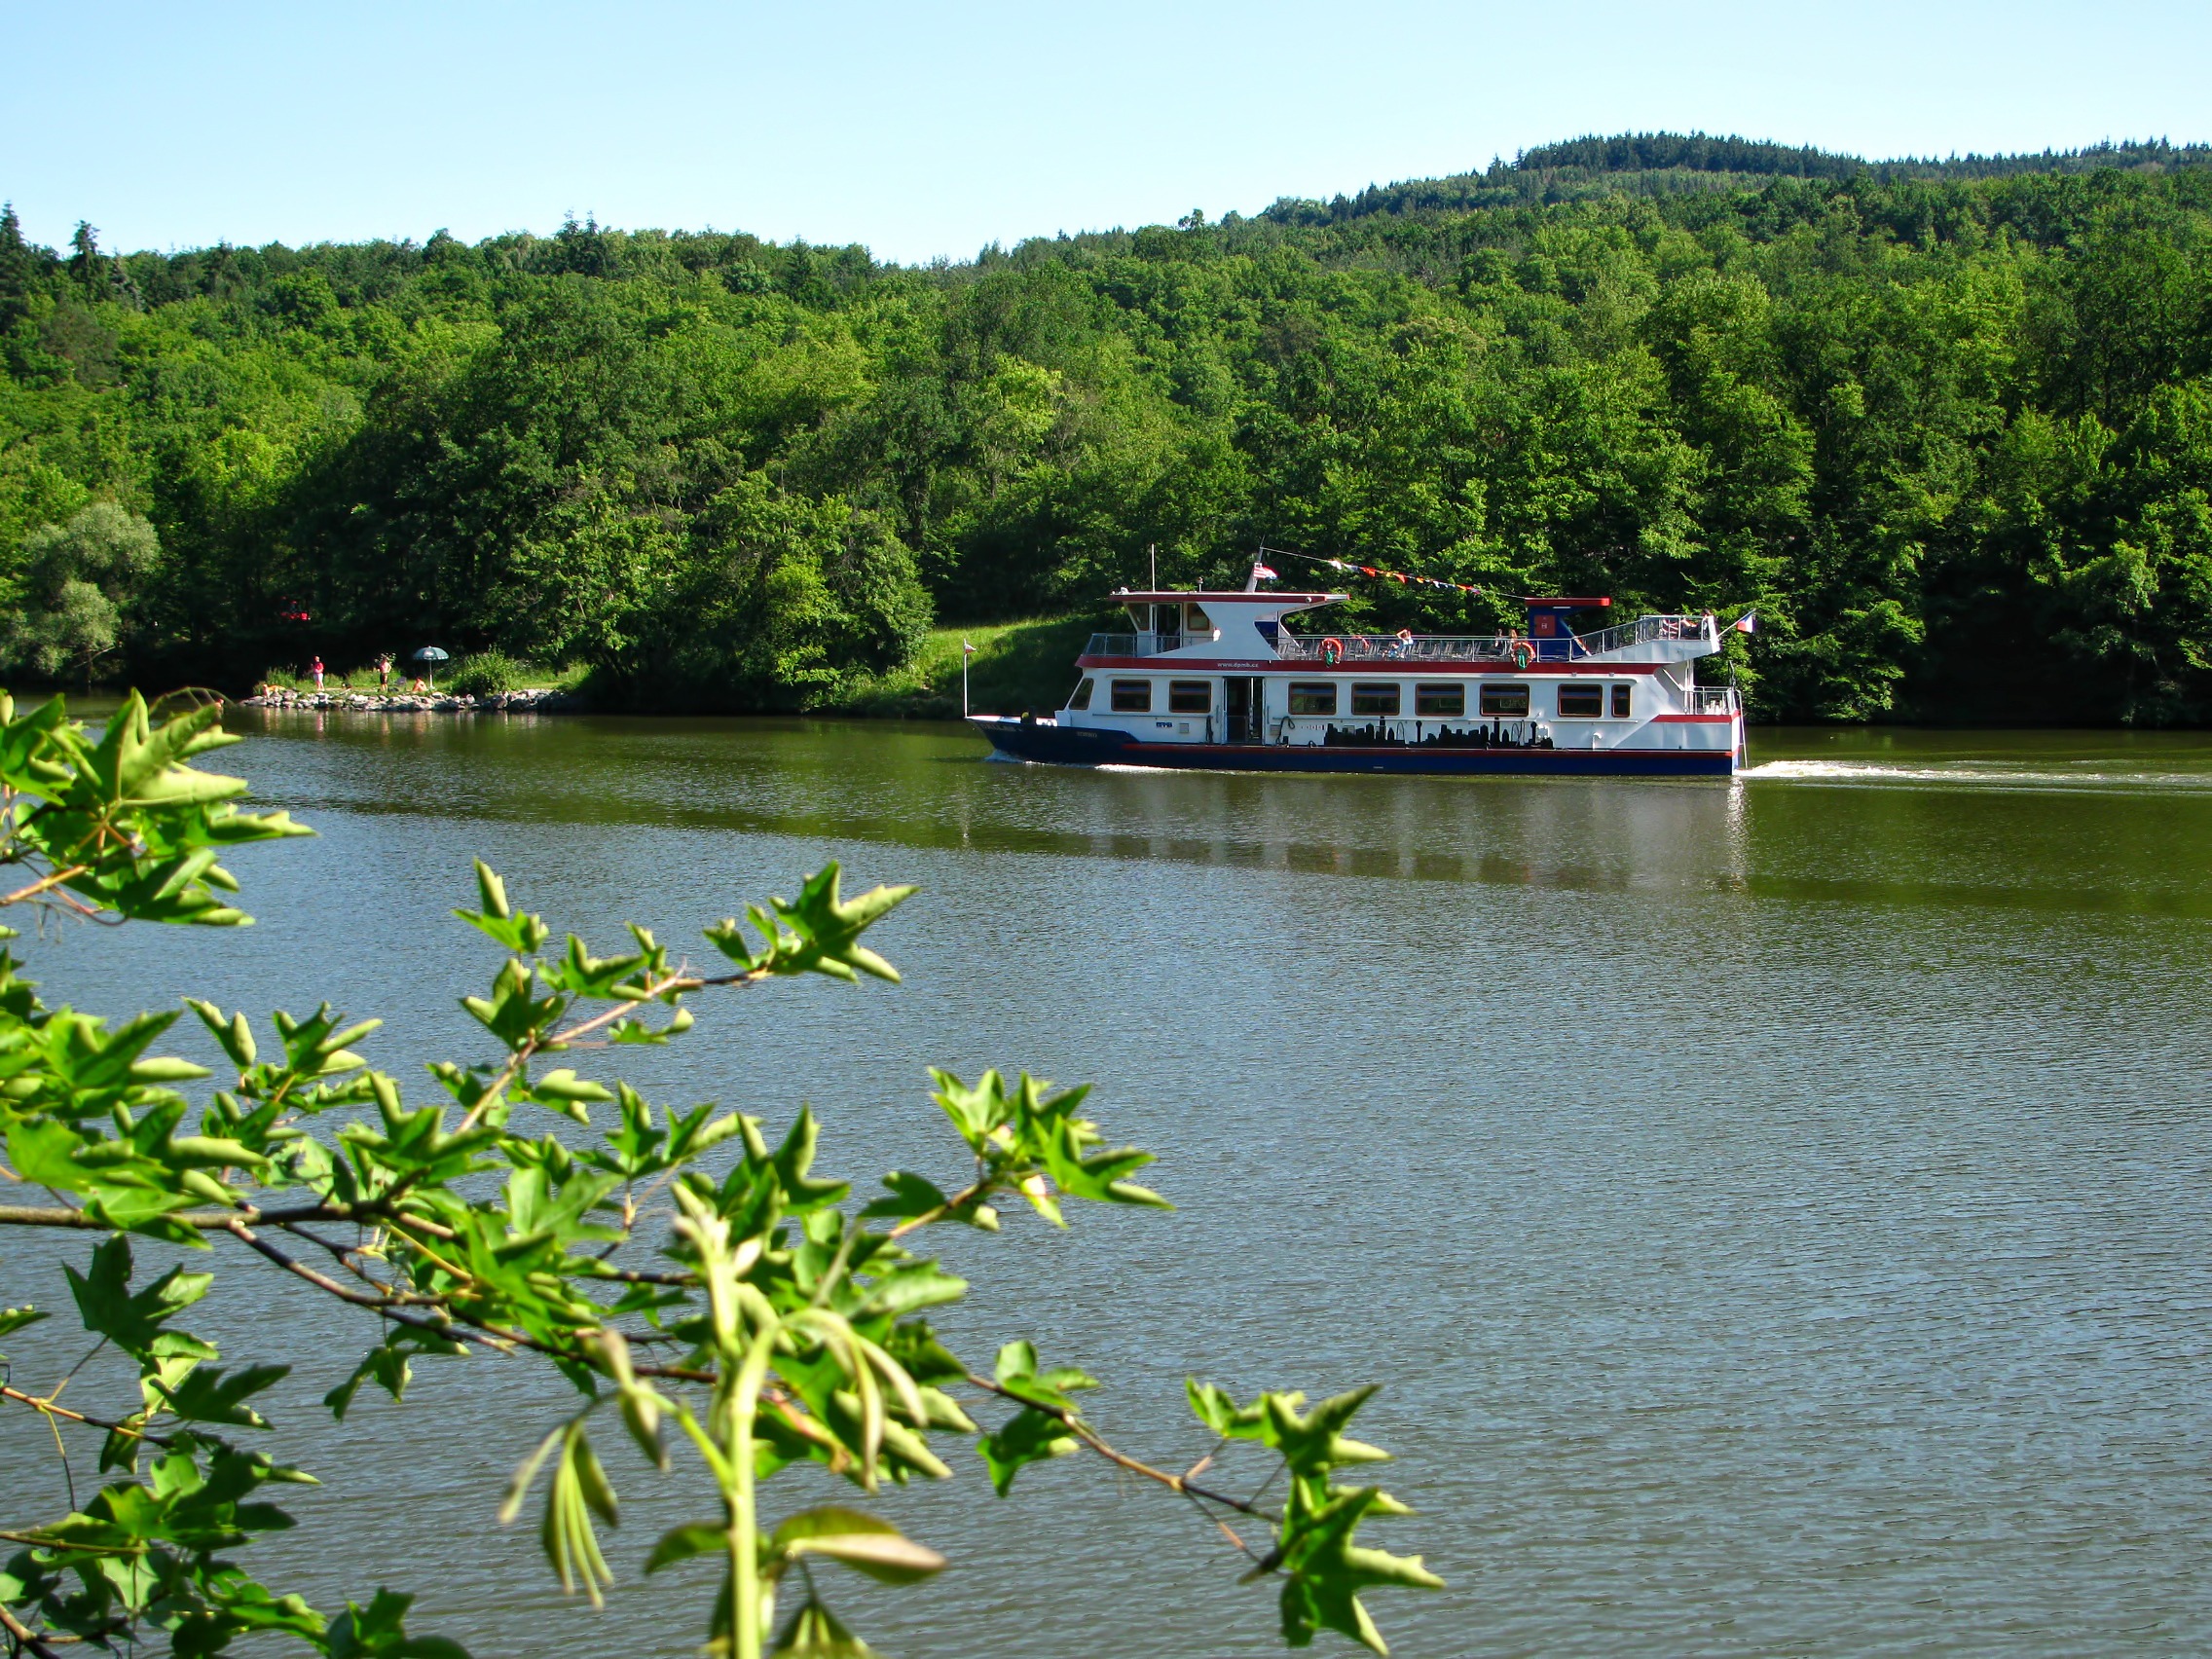
landscape, water, nature, forest, flower, lake, river, ship, summer, pond, castle, fjord, reservoir, waterway, body of water, woods, outside, loch, brno, prigl